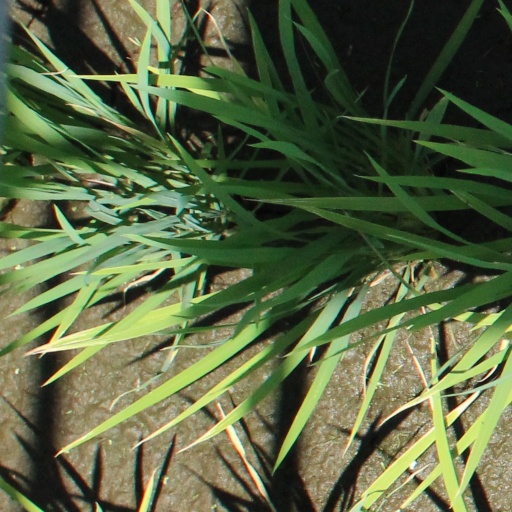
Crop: rice